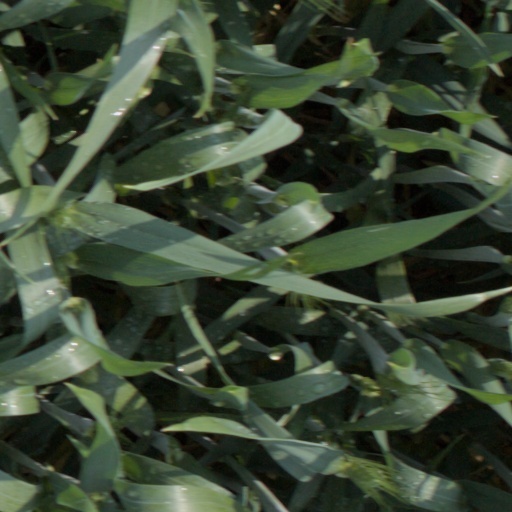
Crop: wheat